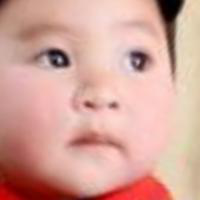
Age group: age 01-10